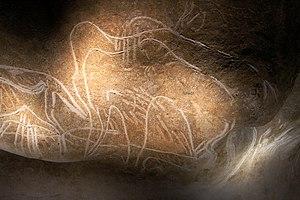
Deux mammouths. Gravure au doigt dans la paroi meuble. Caverne du Pont d’Arc (copie de la Grotte Chauvet).
La Grotte Chauvet 2 - Ardèche est une réplique de la grotte Chauvet. Sa construction a débuté en octobre 2012 et elle a été ouverte au public en 2015.